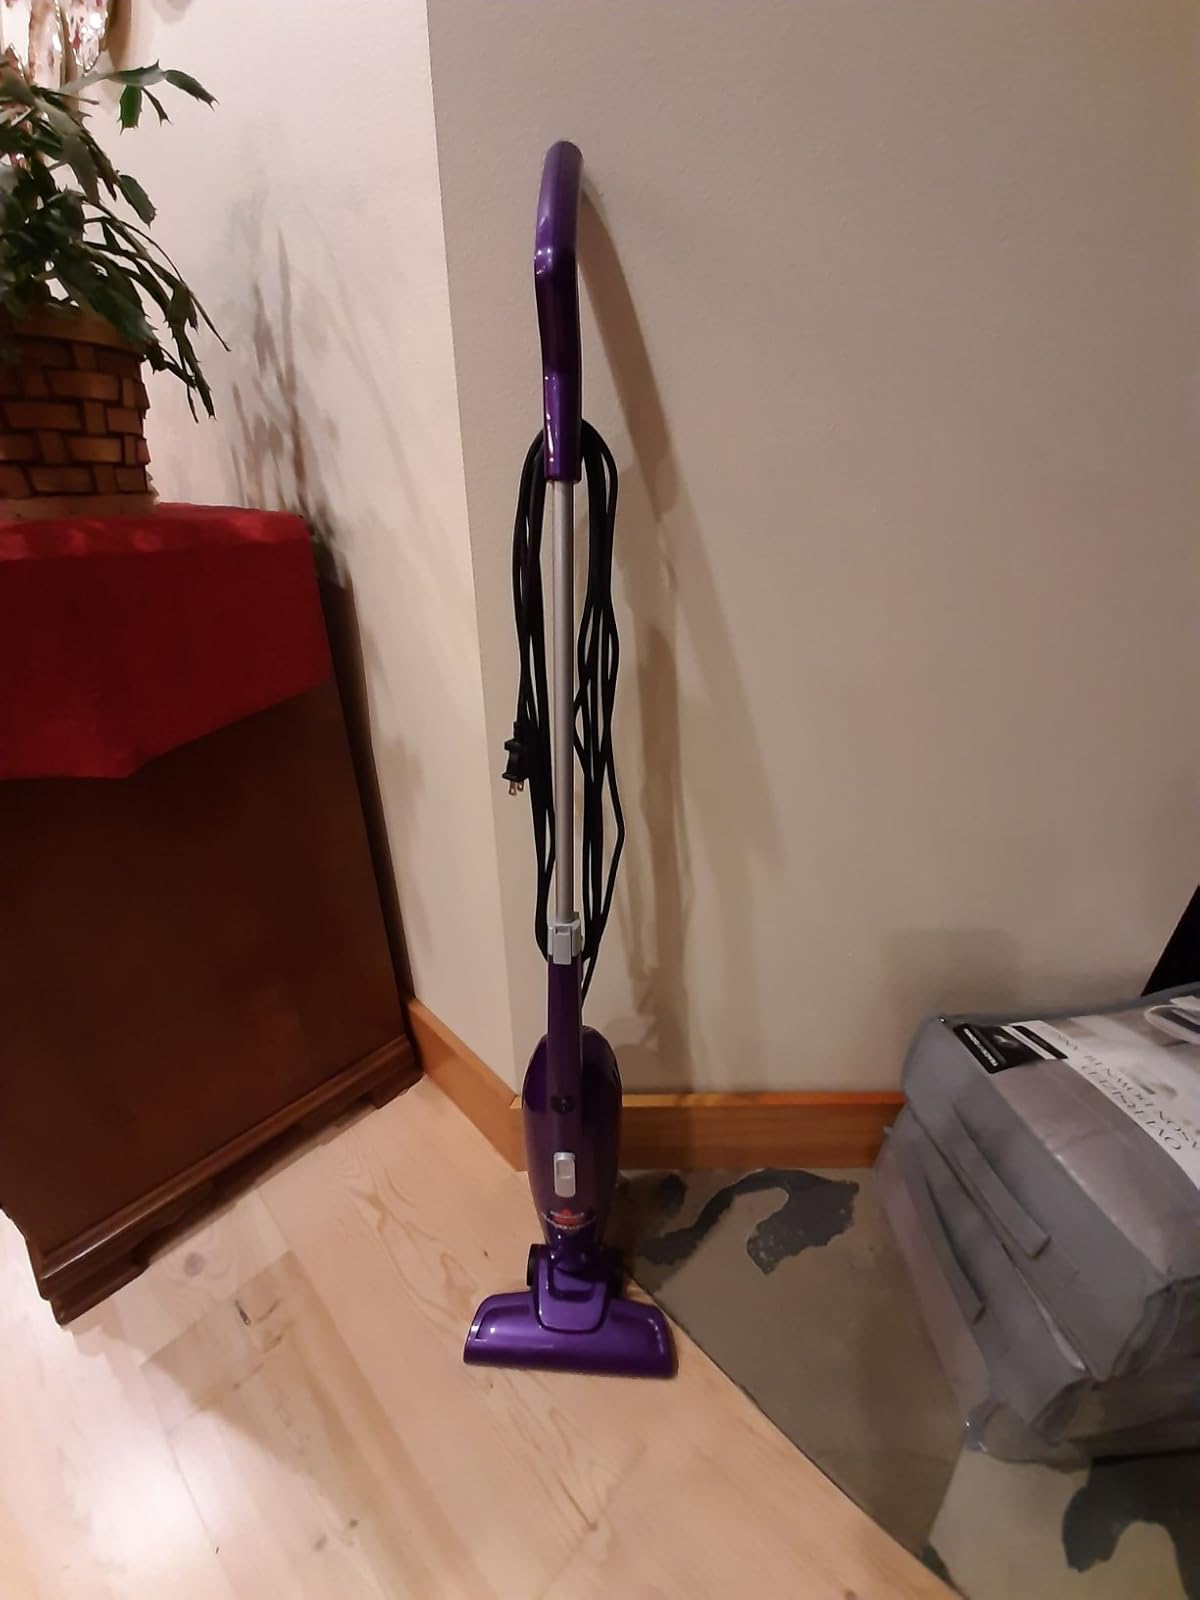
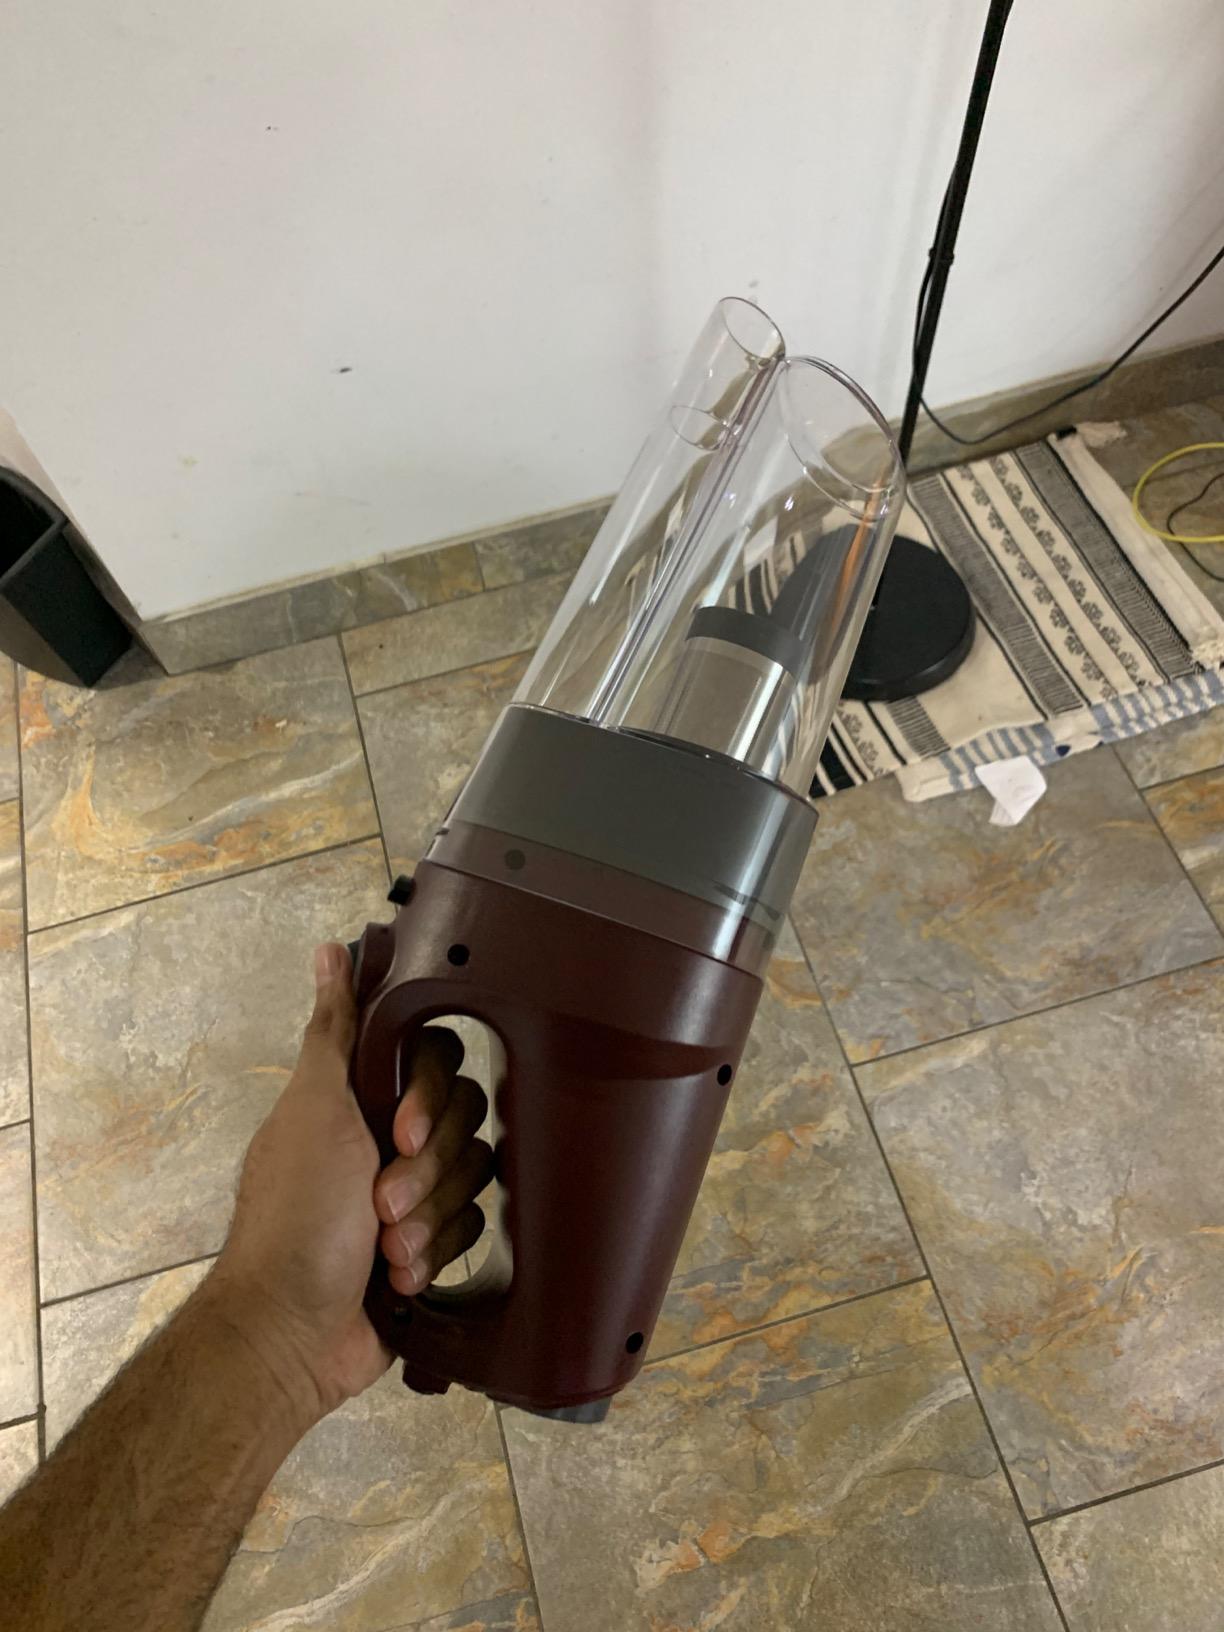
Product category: items_vacuum
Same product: no